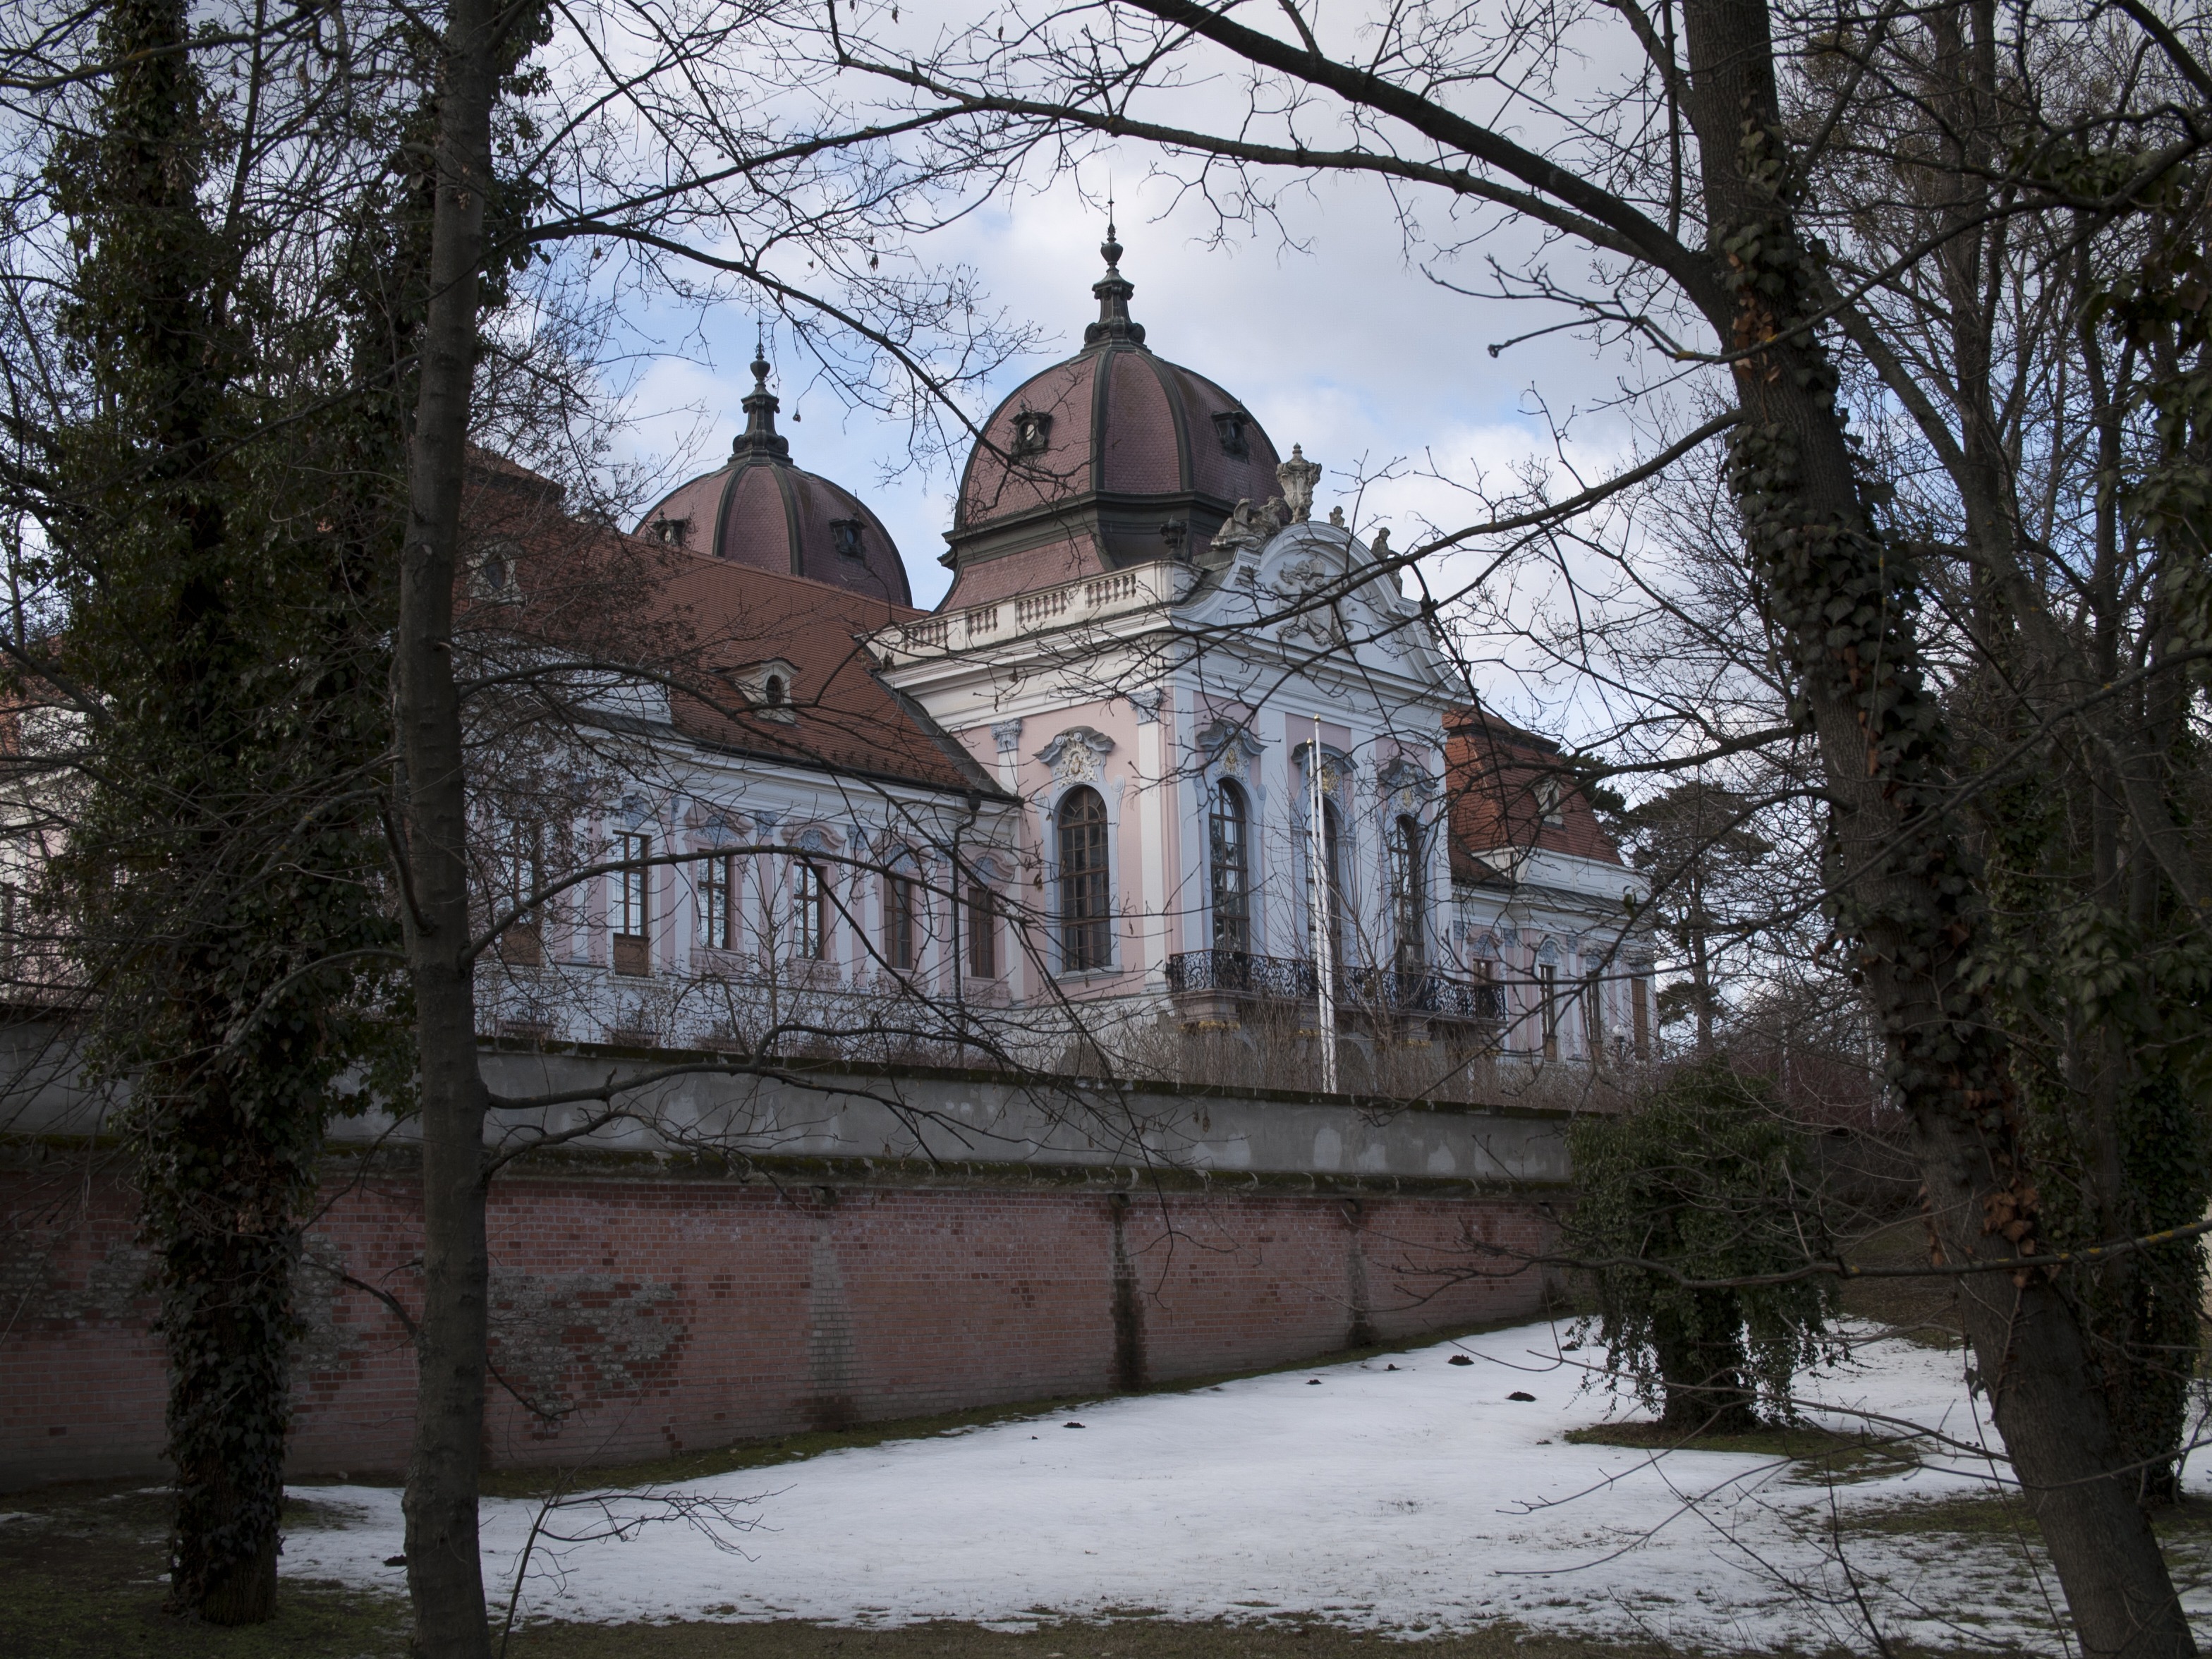
tree, snow, winter, house, building, chateau, weather, castle, church, chapel, season, place of worship, monastery, shrine, hungary, g d ll hungary, pi sudski